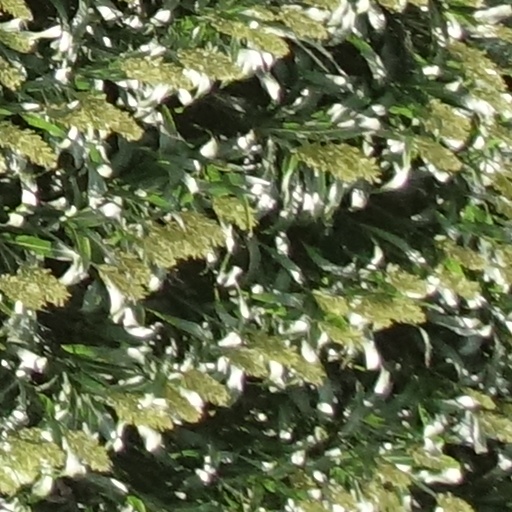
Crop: sorghum